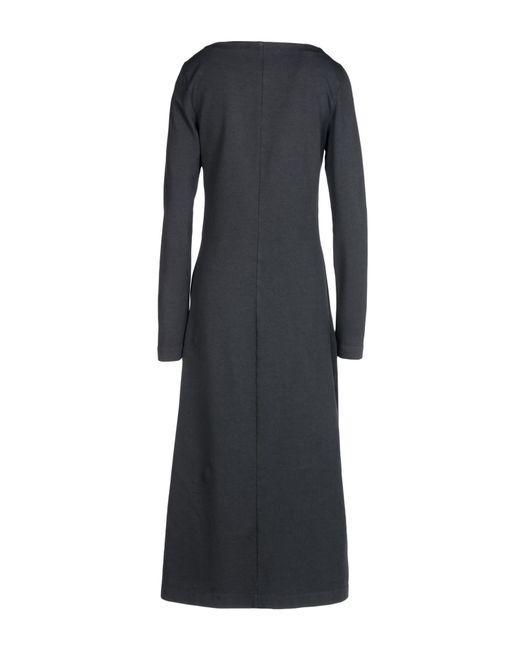
Schwarzes Wildleder Langarm langes Kleid für Frauen